Handley Page Halifax

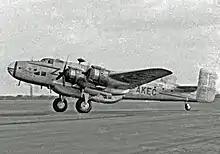
Halifax C.8 freighter of Lancashire Aircraft Corporation at Manchester Airport in 1950

In November 1940, the Handley Page Halifax entered service with No. 35 Squadron at RAF Linton-on-Ouse. Its operational debut occurred on the night of 10–11 March 1941, when six Halifax bombers flew a bombing raid against Le Havre, targeting the area around the docks and any shipping that might be present. The existence of the Halifax was not officially acknowledged until July 1941, after it was used in a daylight attack on La Pallice, France, against the German battleship "Scharnhorst". At the end of 1941, the Halifax was withdrawn from daylight bombing operations after intensifying fighter opposition had increased the casualty rates to unsustainable levels.